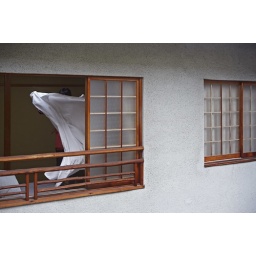
Maid making bed in a Ryokan in Kyoto. Shot through handmade glass window creating very subtle distortions in the image.